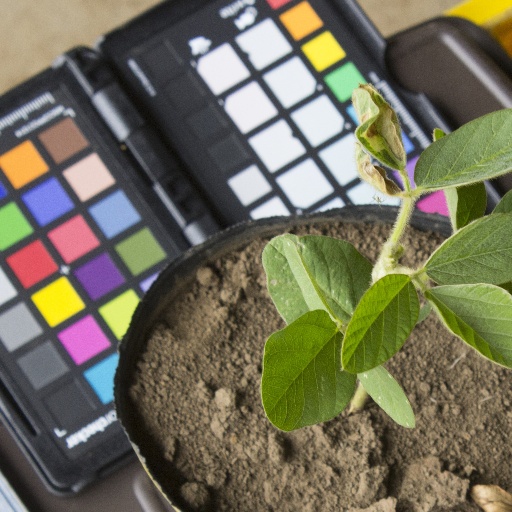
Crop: soybean